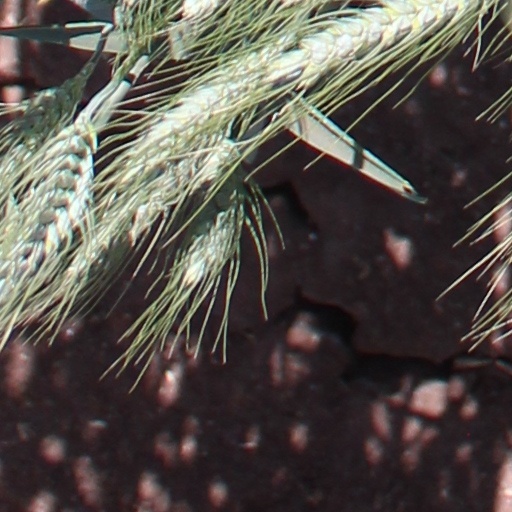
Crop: wheat